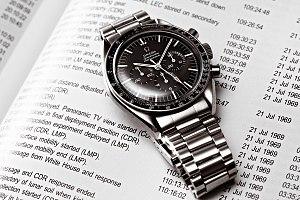
La Speedmaster est un modèle de chronographe de la marque horlogère suisse Omega. Elle est connue pour avoir été la seule montre officiellement portée sur la Lune. Elle est aussi la seule montre à être approuvée pour la totalité des vols habités de la NASA. La Speedmaster fait encore partie de toutes les missions habitées programmées par la NASA.